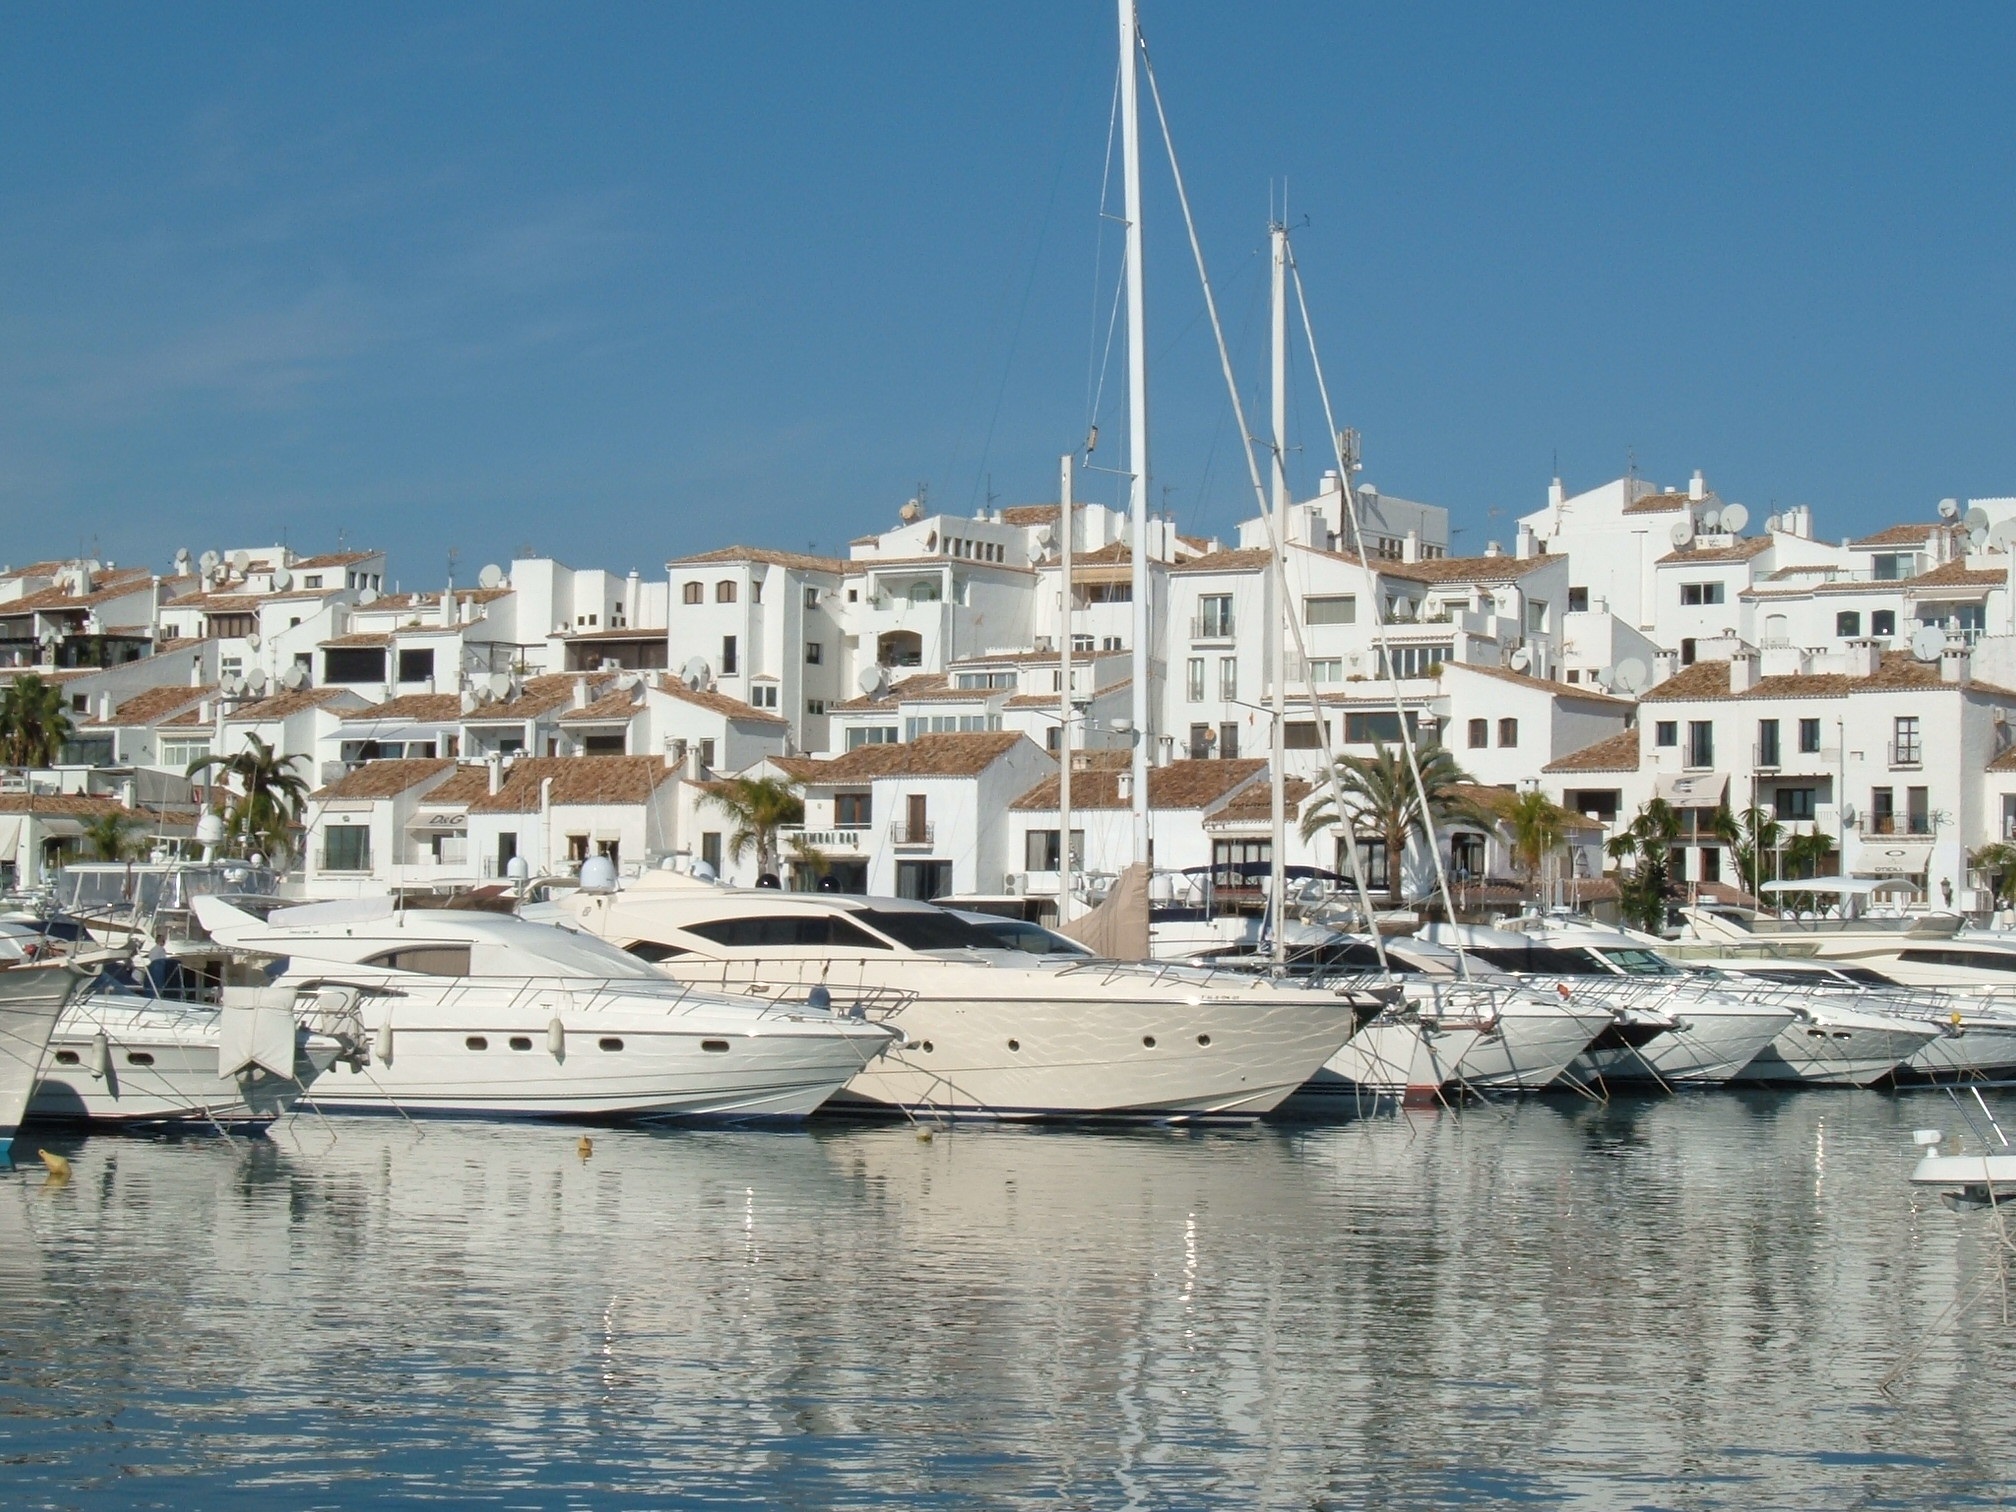
sea, coast, dock, boat, pier, vehicle, yacht, bay, harbor, harbour, marina, port, nautical, boats